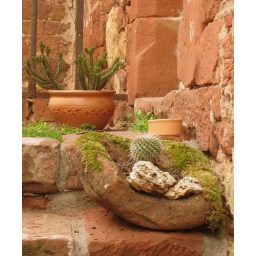
Desert plants in a red sandstone town